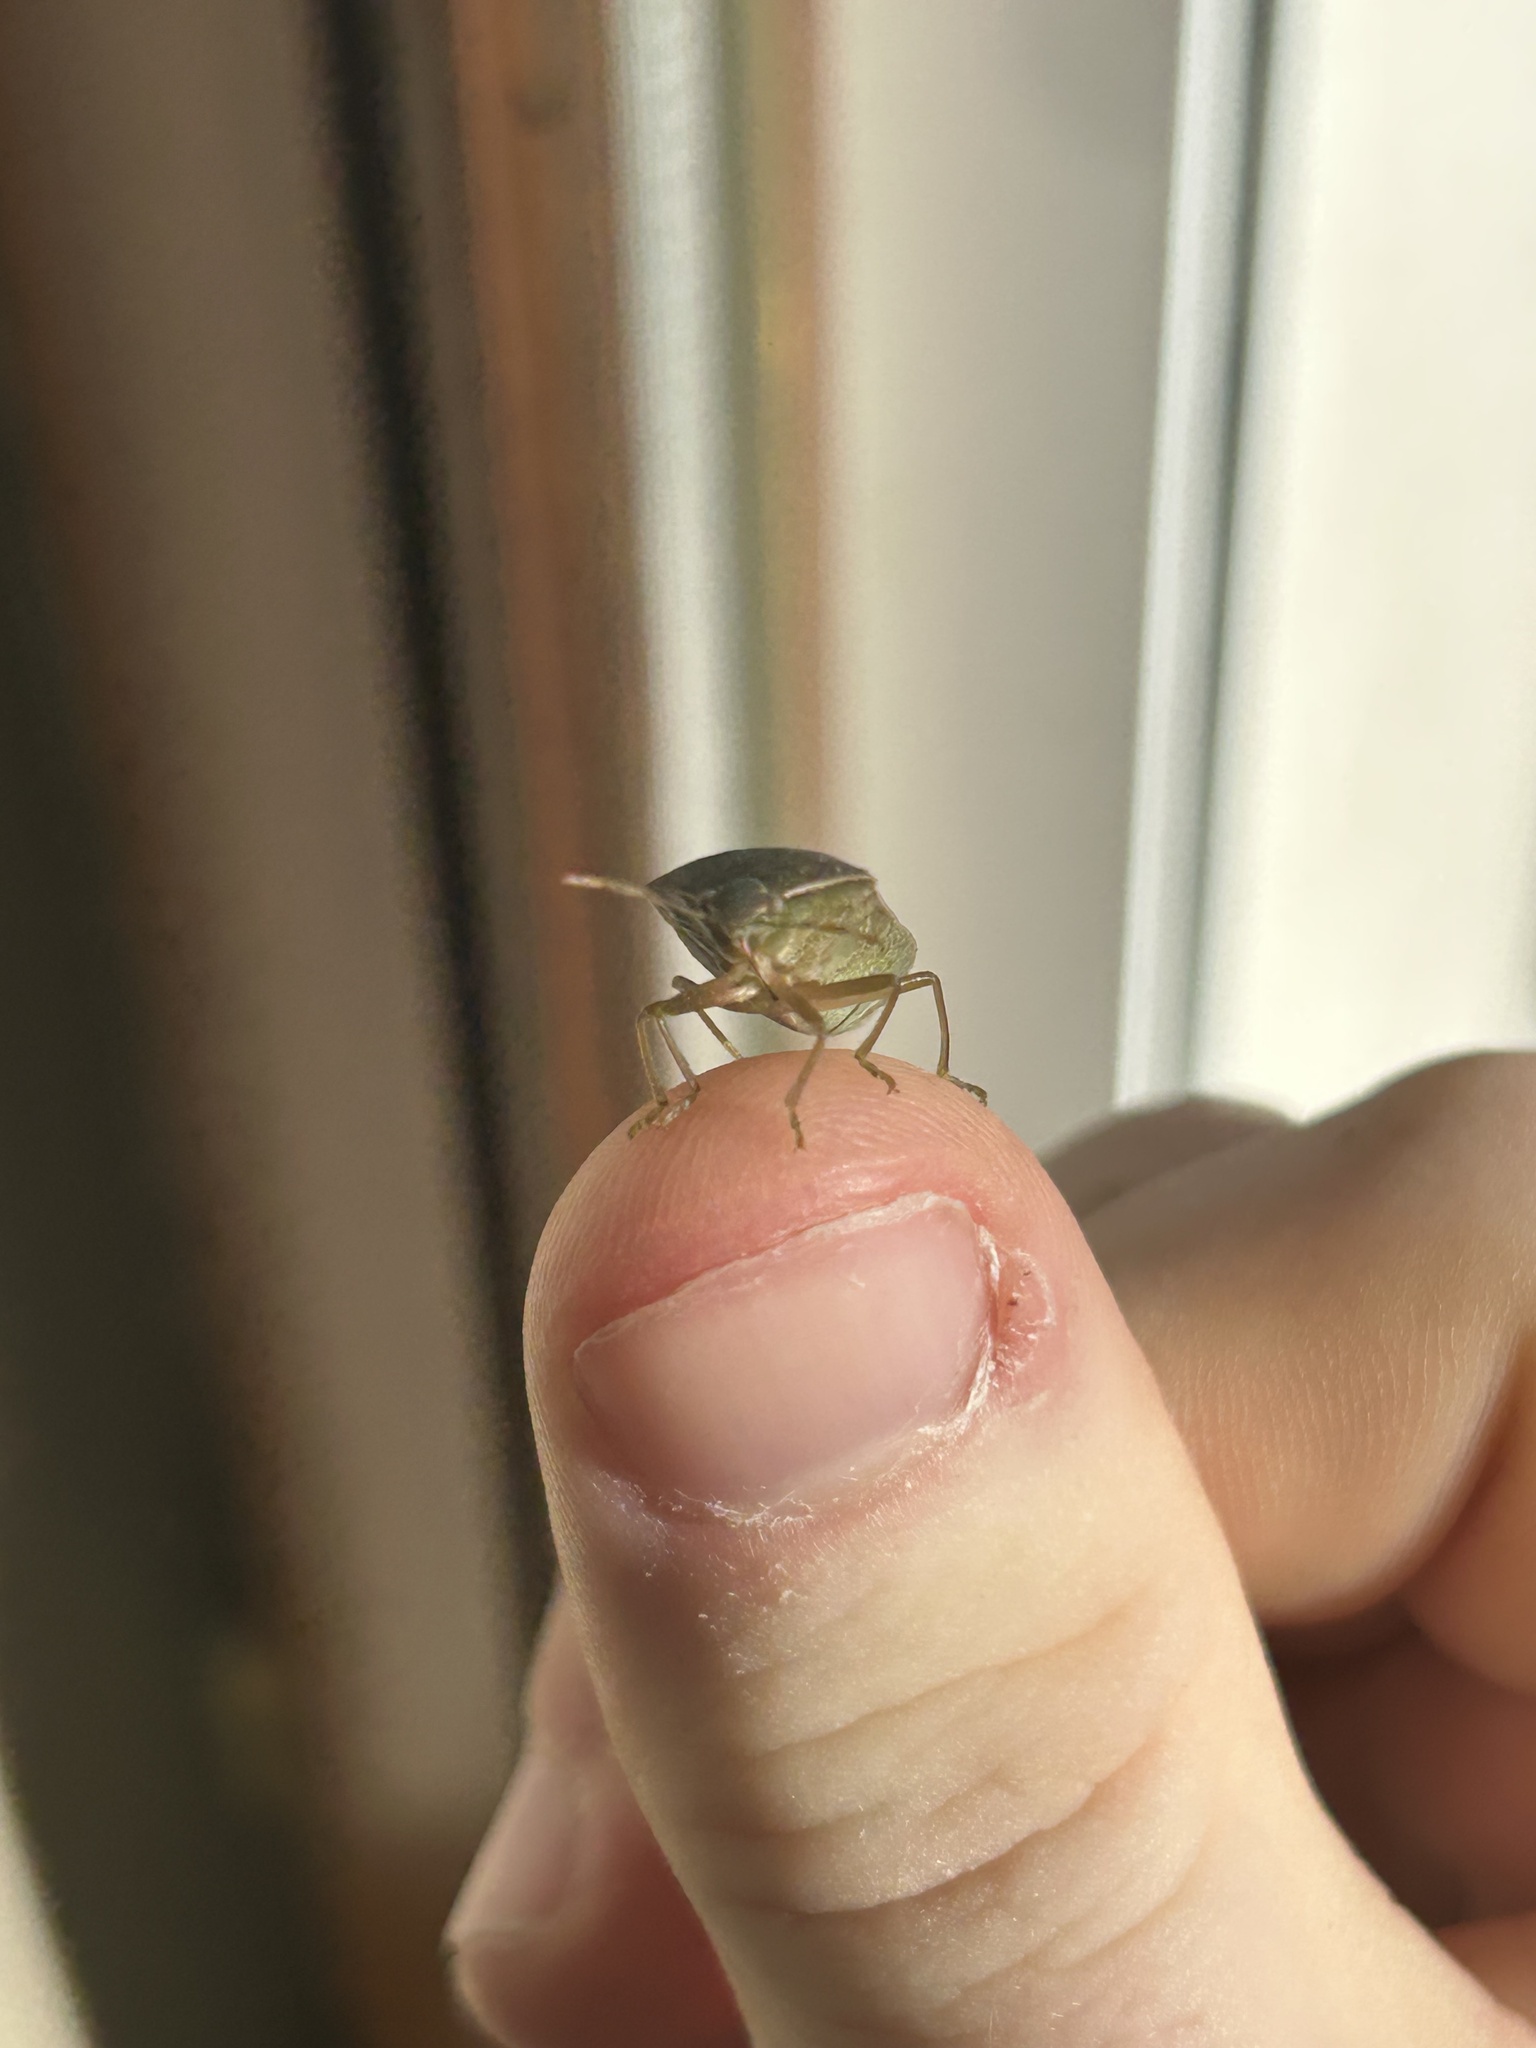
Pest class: stink_bug